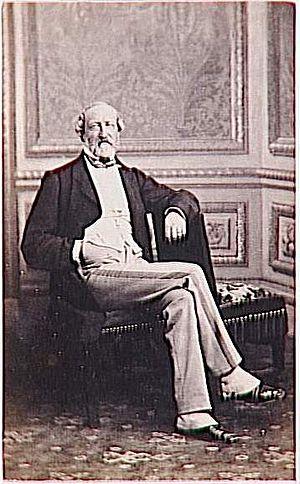
La famille de Rochechouart de Mortemart est la branche cadette de la maison de Rochechouart, famille et branche subsistantes de la noblesse française. Les seigneurs de Mortemart accèdèrent au titre de duc et pair de France par lettres patentes du roi Louis XIV en 1663.